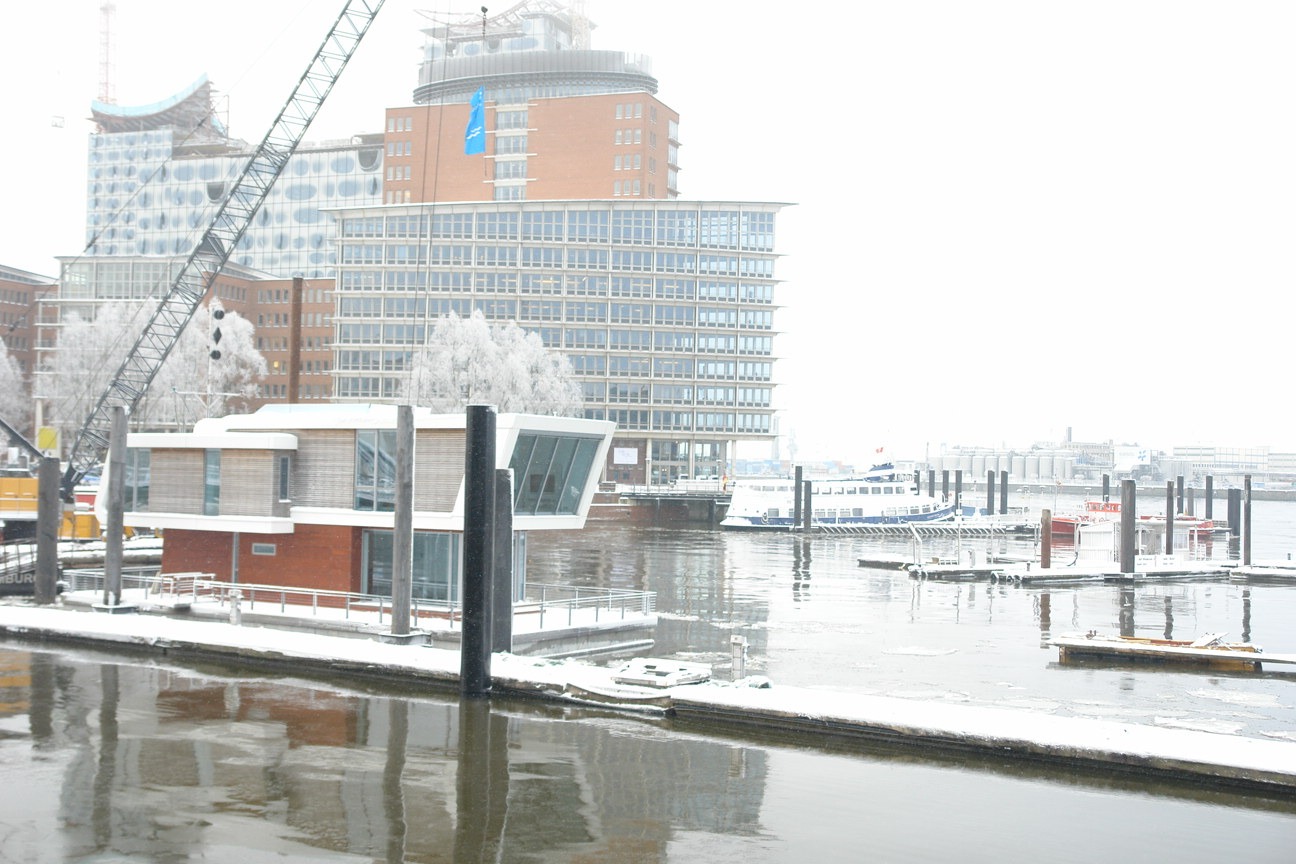
snow, dock, plaza, waterway, hamburg, condominium, harbour city, sweeping back top